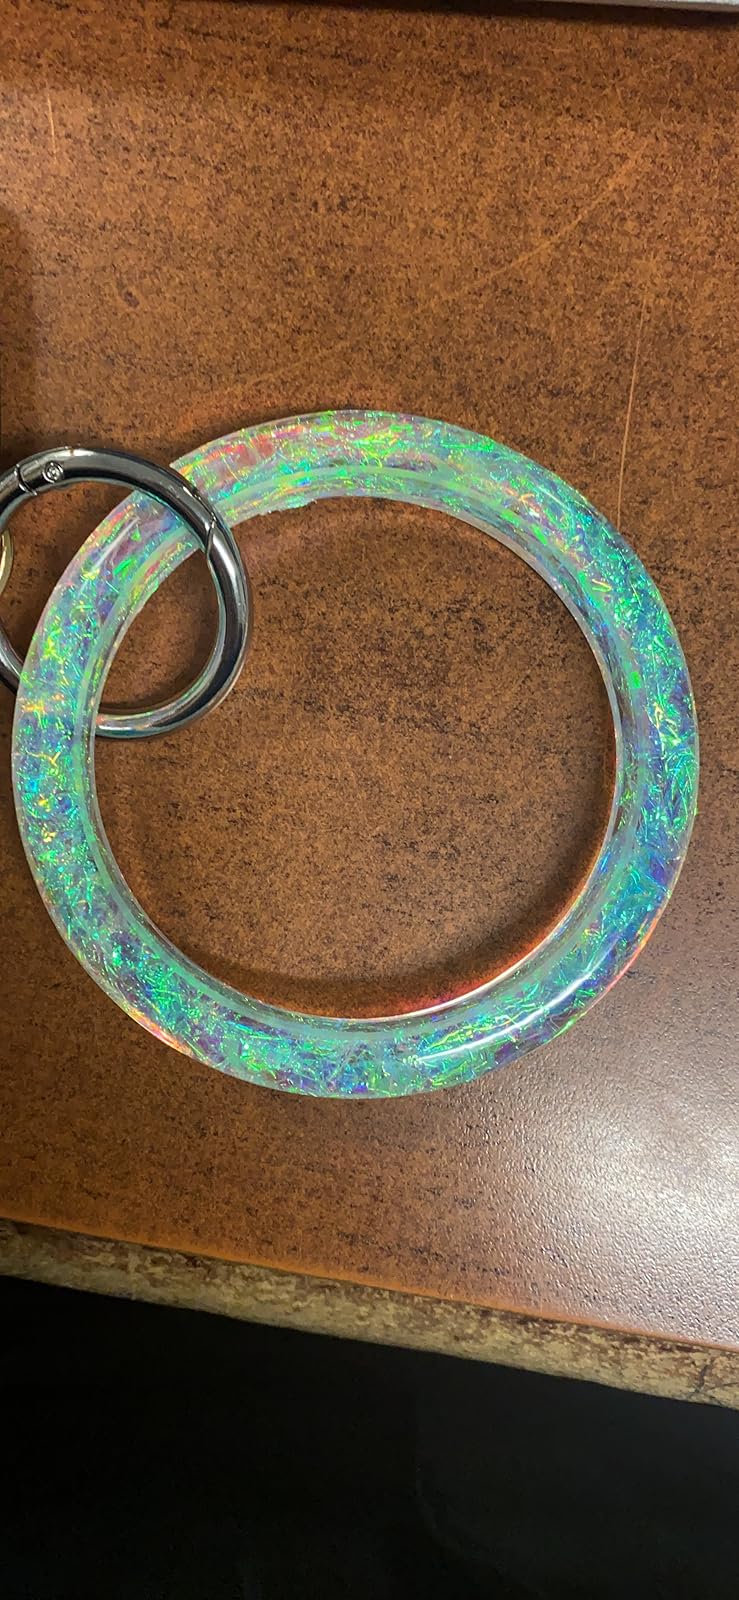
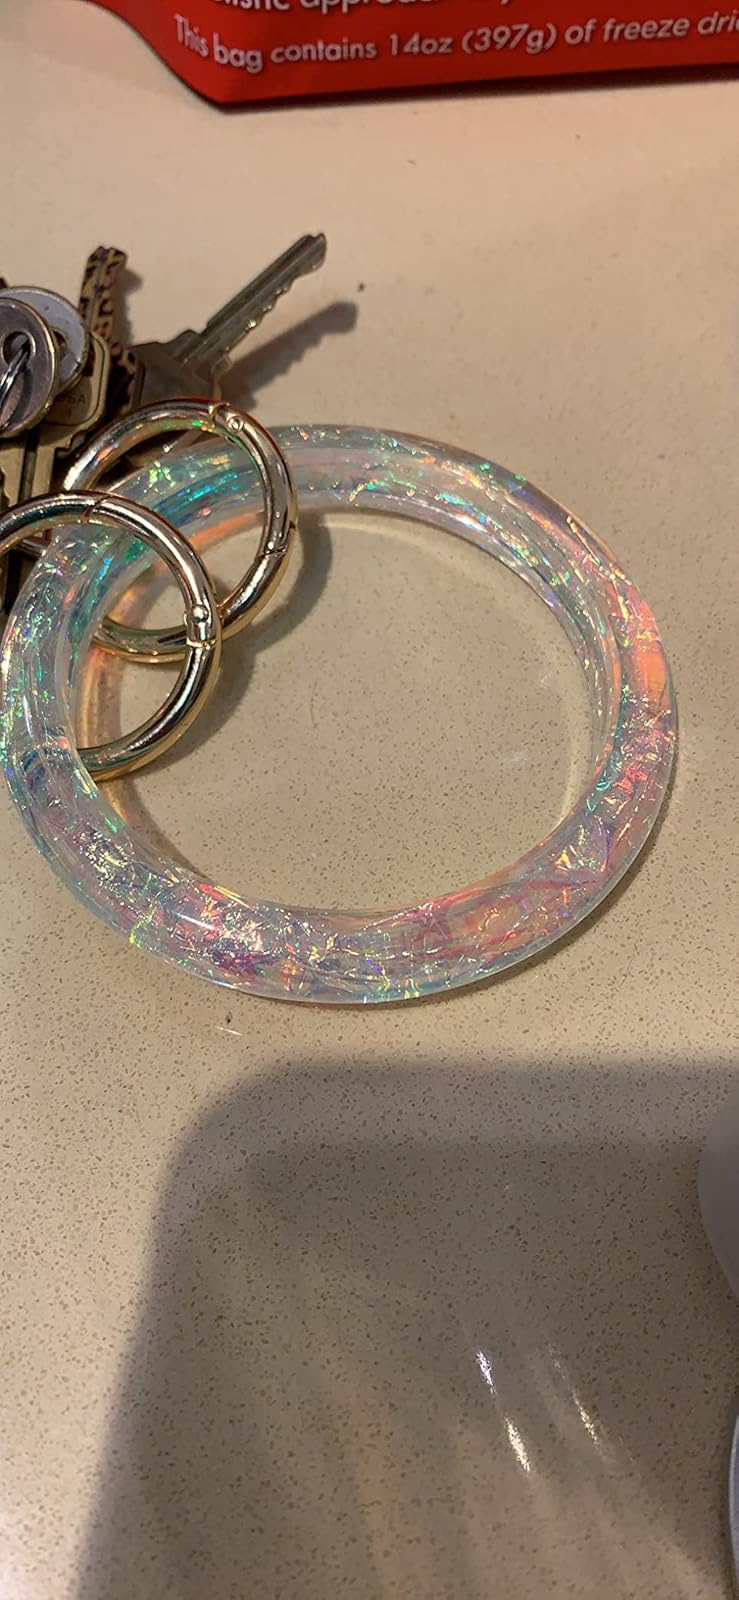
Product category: accessories_keychain
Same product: yes